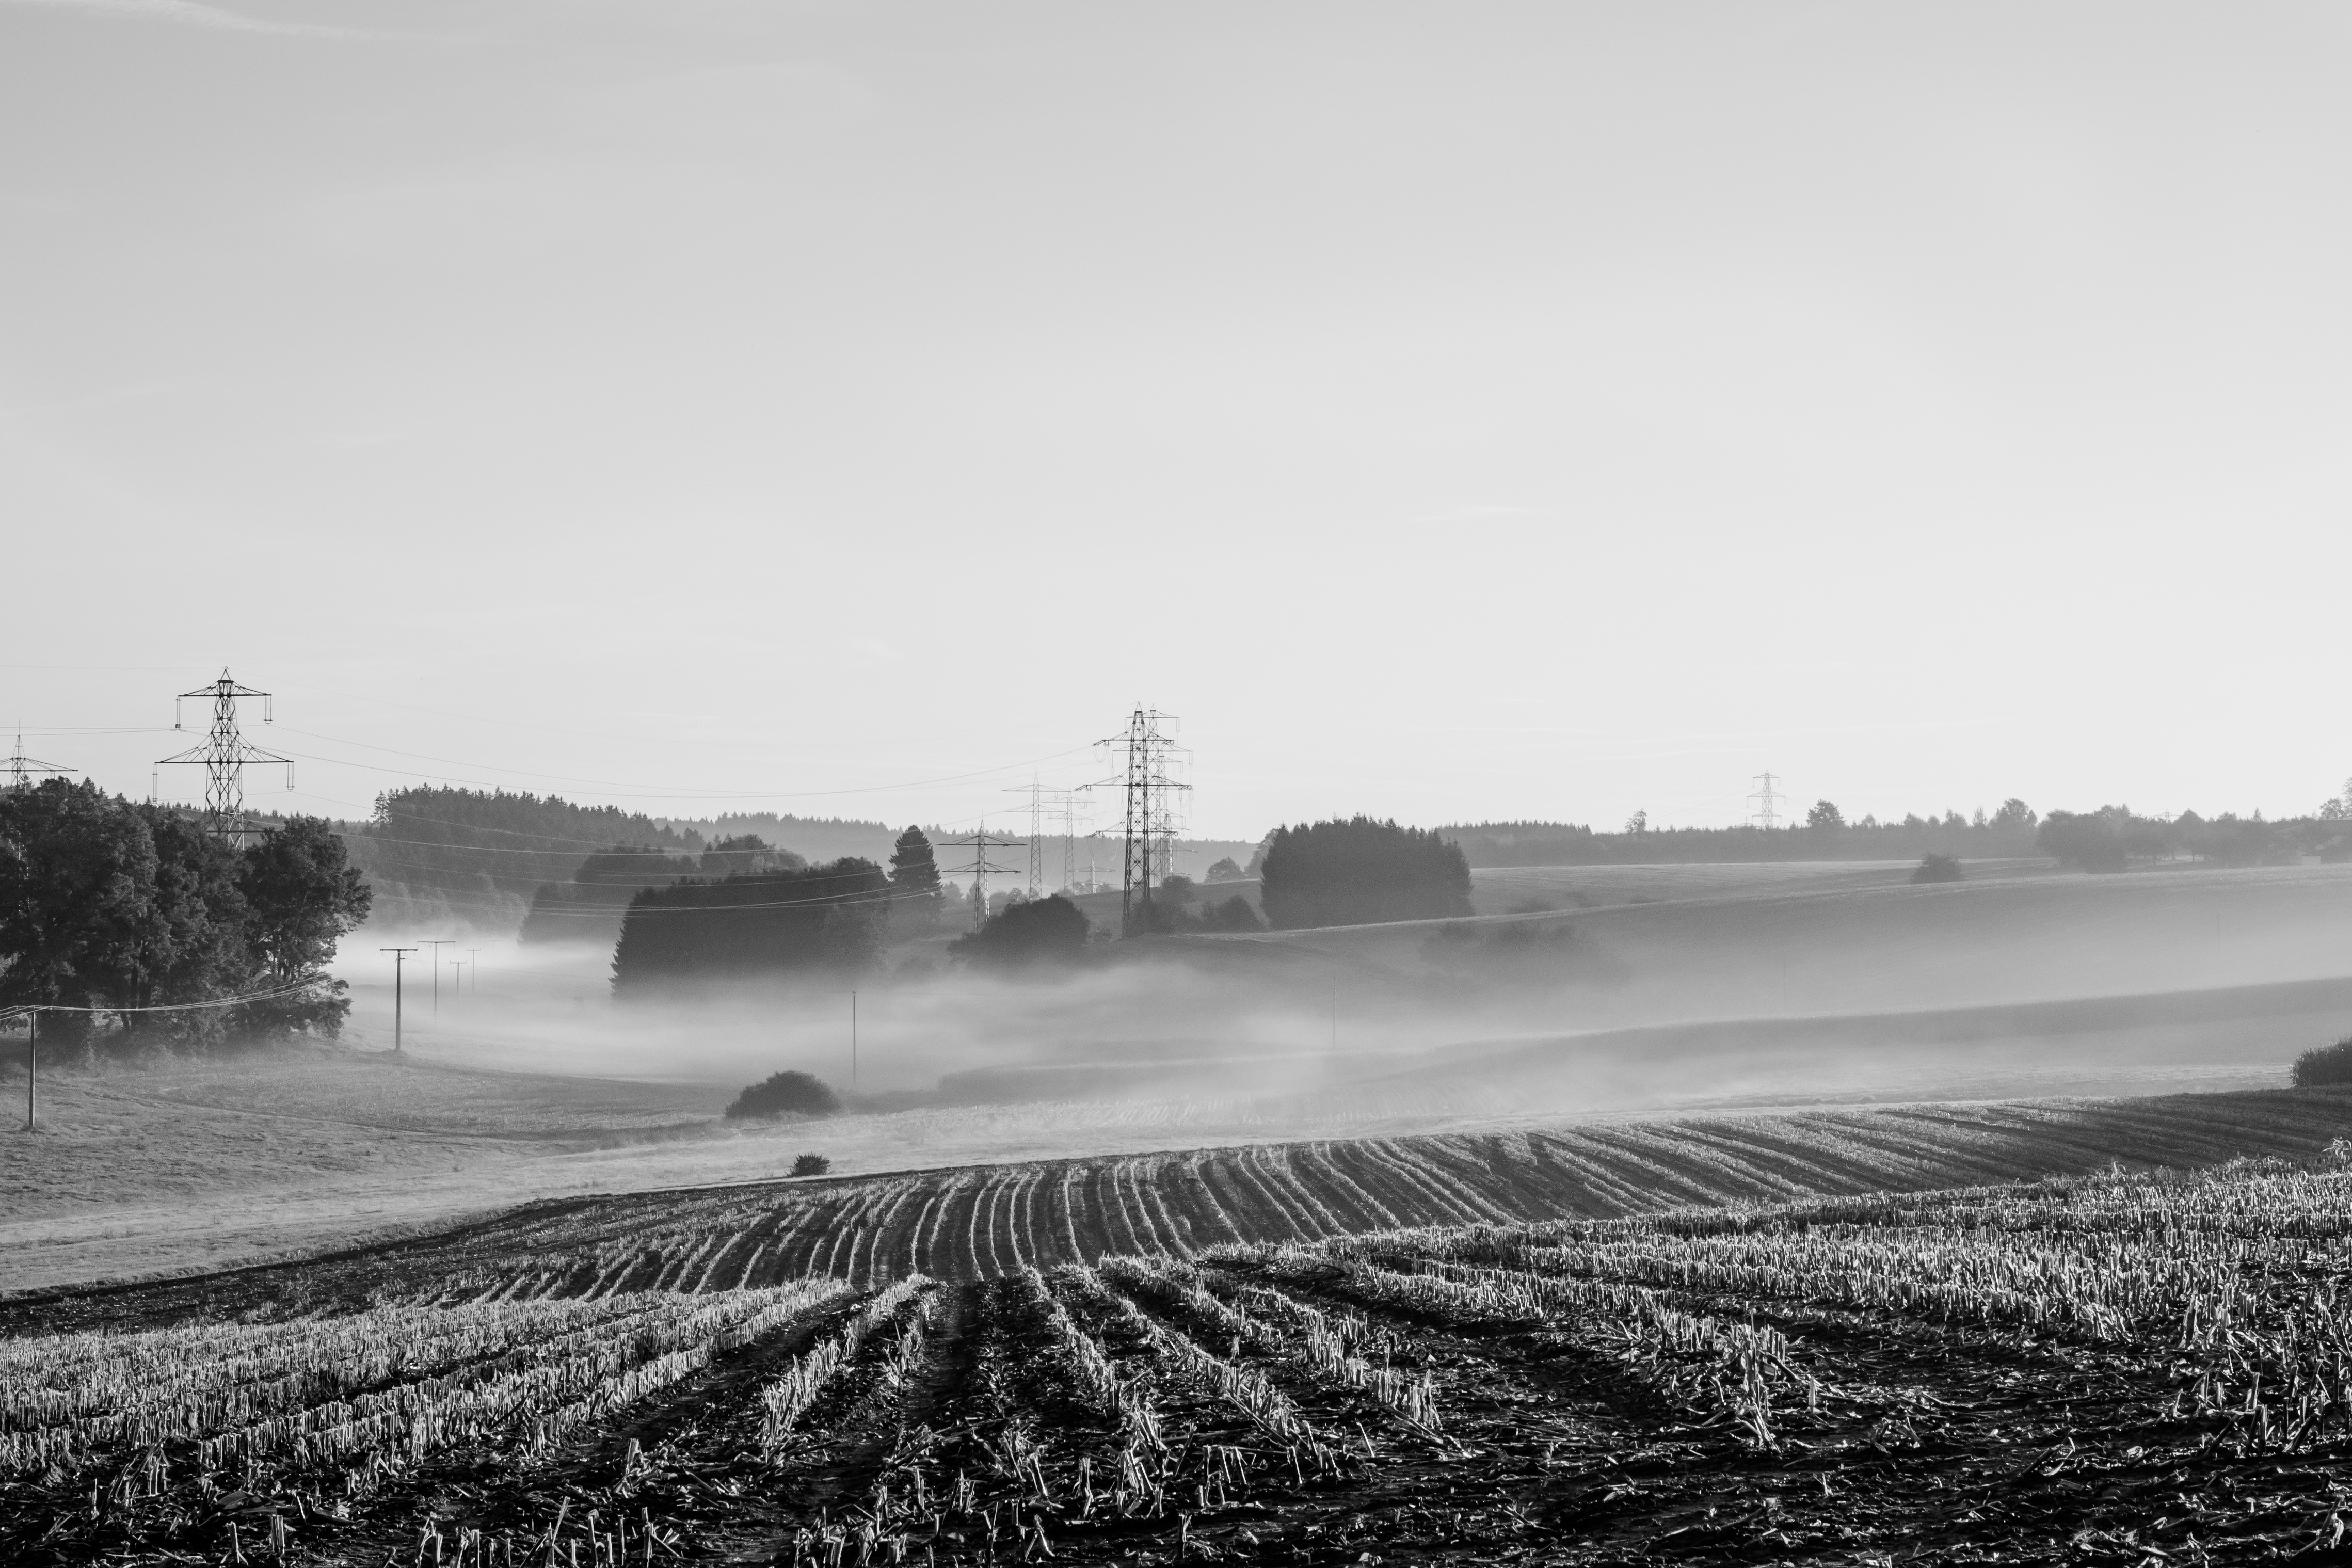
landscape, water, nature, forest, horizon, cloud, black and white, sky, sun, fog, sunrise, sunset, mist, white, photography, meadow, sunlight, morning, wave, foggy, autumn, weather, corn, blue, monochrome, sunny, cornfield, mood, shape, silent, morgenstimmung, back light, morning mist, rural area, monochrome photography, atmospheric phenomenon